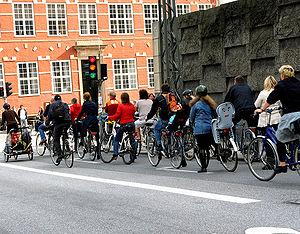
Le transport au Danemark est moderne et bien développé, dans un pays caractérisé par une taille relativement modeste et un relief plat. Le réseau autoroutier représente 1 111 km et les voies ferrées 2 667 km. La liaison du Grand Belt relie les îles de Seeland et l'ile de Fionie, et le nouveau pont du Petit Belt traverse le détroit du Petit Belt entre le Jutland et l'île de Fionie.
L'environnement au Danemark est l'environnement du pays Danemark.